Nadezhda Morozova (speed skater)

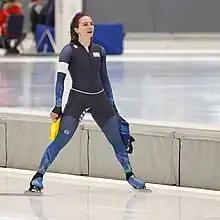

Nadezhda Morozova née Nadezjda Sidelnik (Надежда Морозова; born September 1998) is a Kazakhstani long track speed skater.